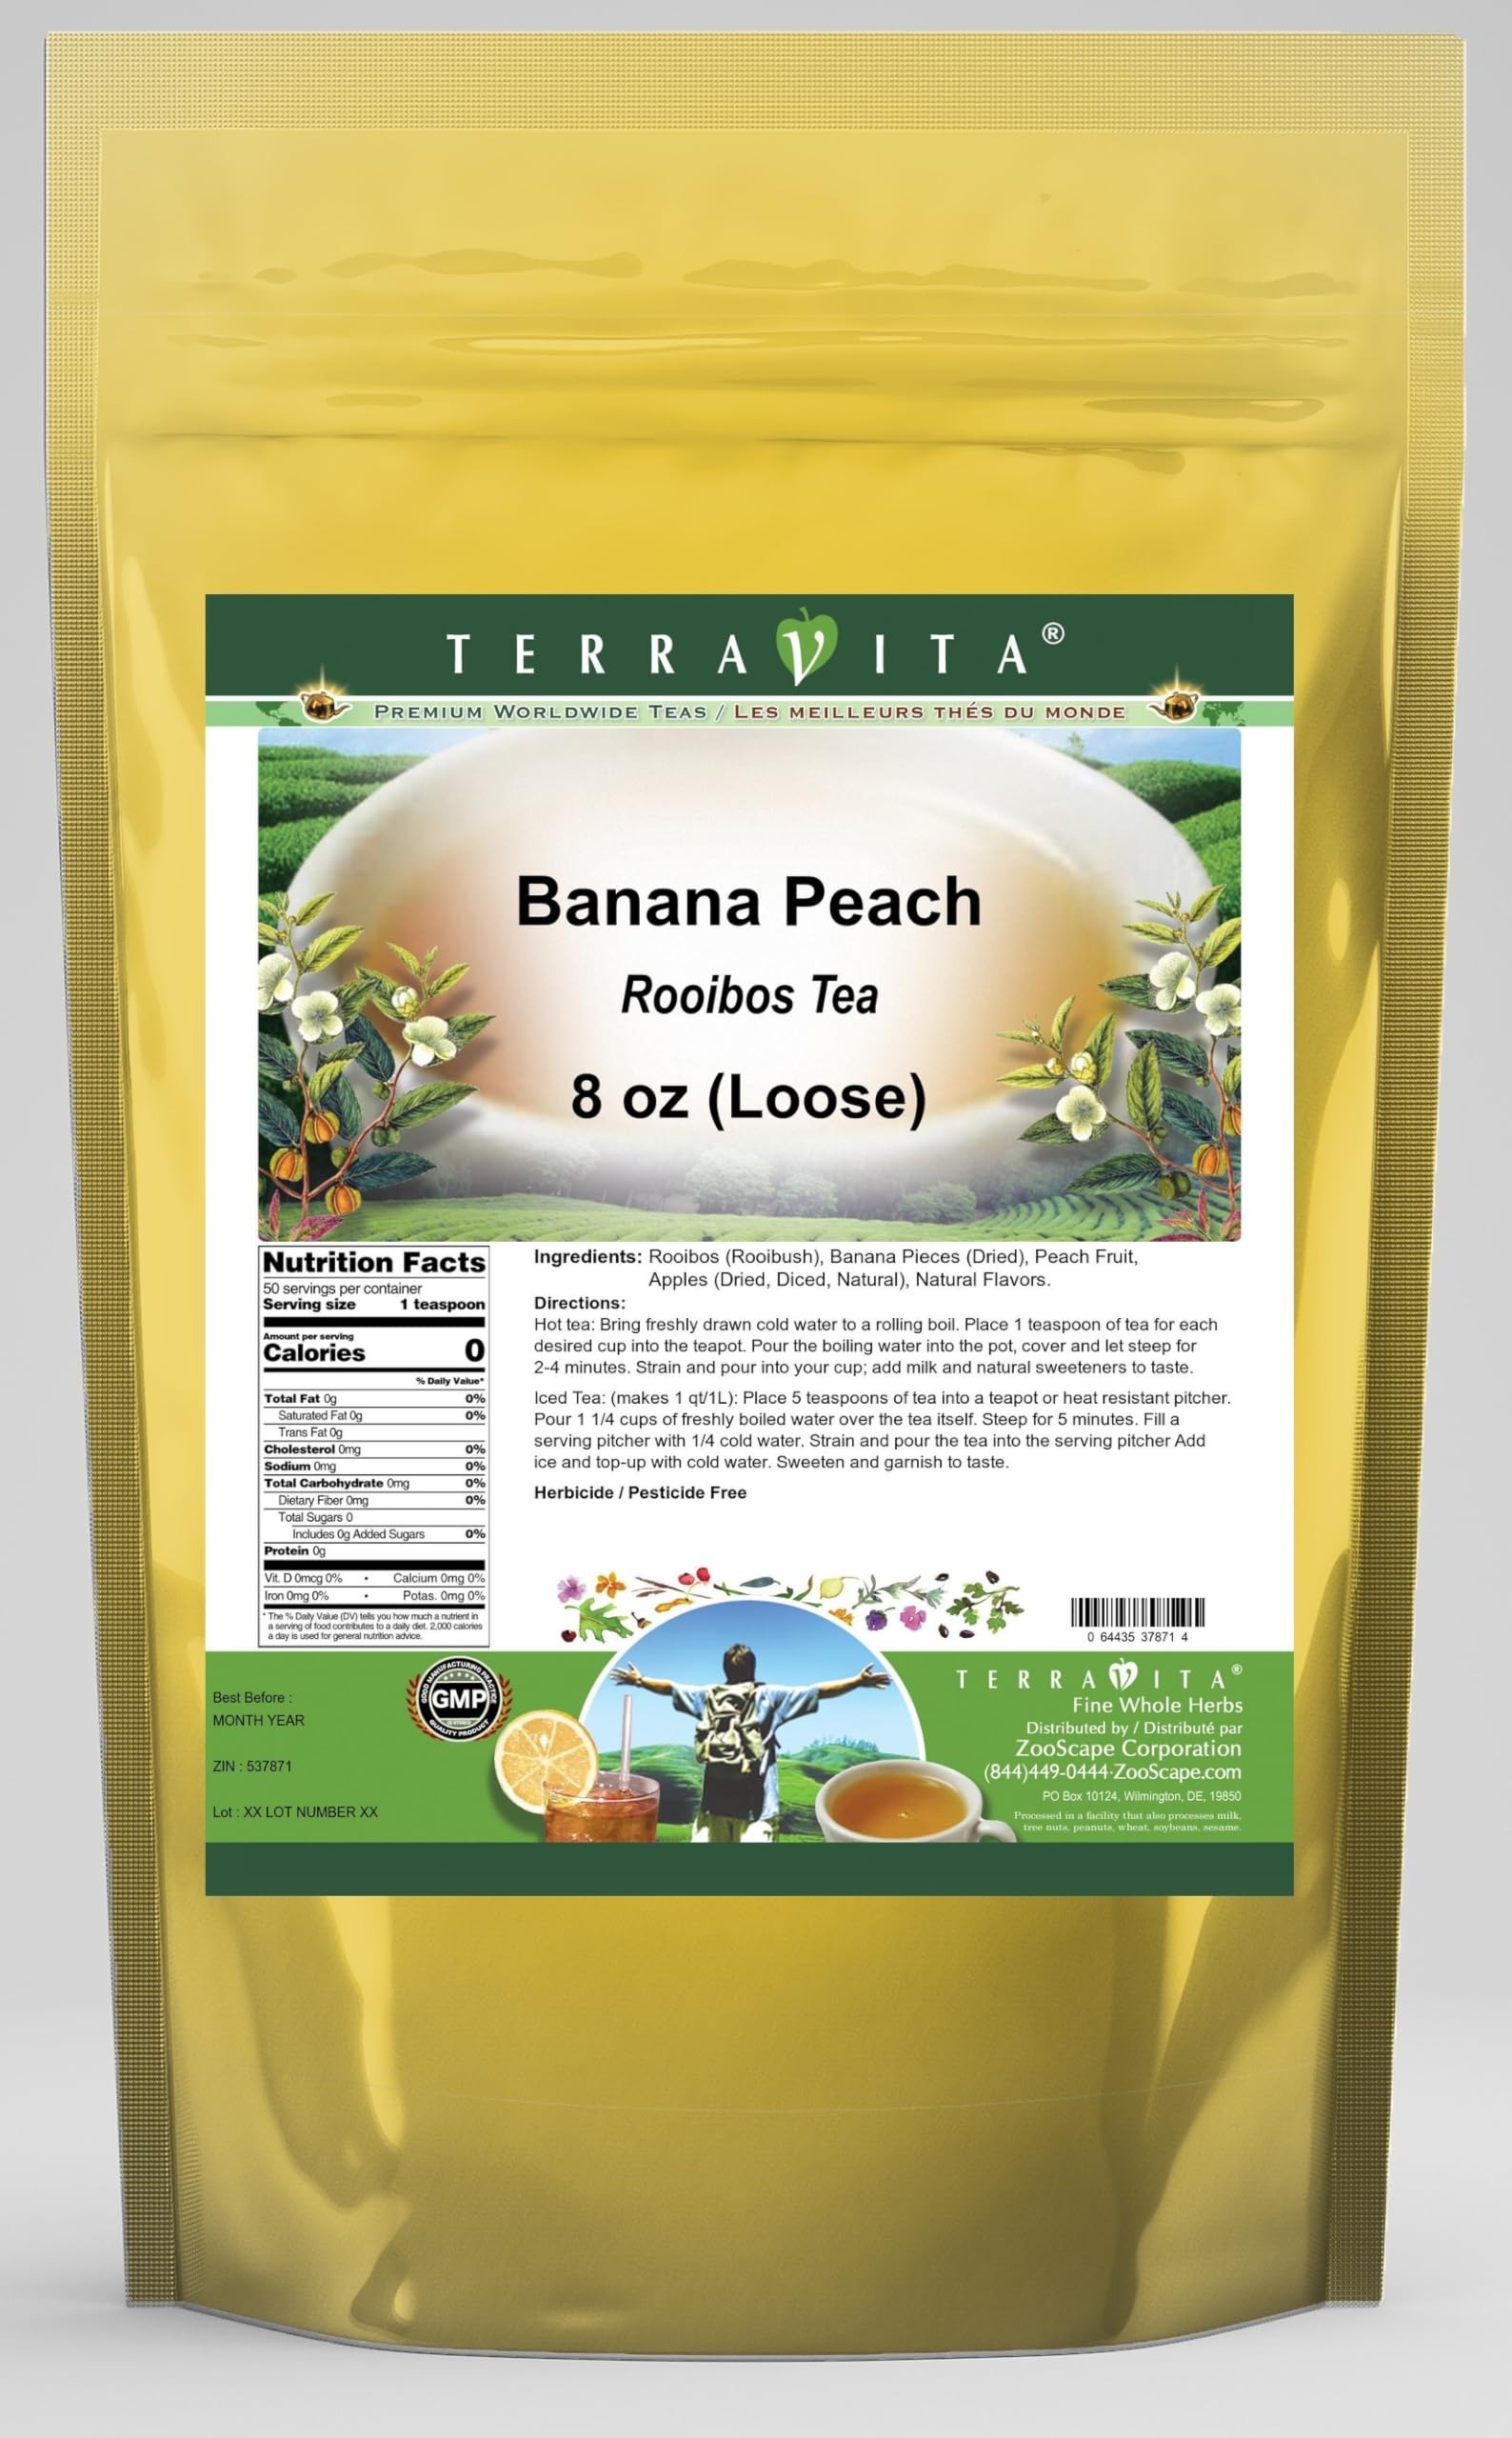
Item Name: Banana Peach Rooibos Tea (Loose) (8 oz, ZIN: 537871) - 2 Pack
Bullet Point 1: Our Banana Peach Rooibos Tea is a delightful flavored Rooibos tea with Banana Pieces, Peach Fruit and Dried Apples (Diced, Natural) that you will really enjoy! The unique Banana Peach aroma and taste is a delight! - Ingredients: Rooibos tea, Banana Pieces, Peach Fruit, Dried Apples (Diced, Natural) and Natural Banana Peach Flavor.
Bullet Point 2: No fillers.
Bullet Point 3: Manufacturer: TerraVita
Bullet Point 4: Size: 8 oz
Bullet Point 5: Loose Leaf Rooibos Tea - Packed in a convenient upright pouch!
Product Description: Our Banana Peach Rooibos Tea is a delightful flavored Rooibos tea with Banana Pieces, Peach Fruit and Dried Apples (Diced, Natural) that you will really enjoy! The unique Banana Peach aroma and taste is a delight! - Ingredients: Rooibos tea, Banana Pieces, Peach Fruit, Dried Apples (Diced, Natural) and Natural Banana Peach Flavor. - Hot tea brewing method: Bring freshly drawn cold water to a rolling boil. Place 1 teaspoon of tea for each desired cup into the teapot. Pour the boiling water into the pot, cover and let steep for 2-4 minutes. Strain and pour into your cup; add milk and natural sweeteners to taste. - Iced tea brewing method: (to make 1 liter/quart): Place 5 teaspoons of tea into a teapot or heat resistant pitcher. Pour 1 1/4 cups of freshly boiled water over the tea itself. Steep for 5 minutes. Fill a serving pitcher with 1/4 cold water. Strain and pour the tea into the serving pitcher Add ice and top-up with cold water. Sweeten and garnish to taste. - TerraVita is an exclusive line of premium-quality, natural source products that use only the finest, purest and most potent ingredients found around the world. TerraVita is hallmarked by the highest possible standards of purity, potency, stability and freshness. All of our products are prepared with the highest elements of quality control, from raw materials through the entire manufacturing process, up to and including the moment that the bottles or bags are sealed for freshness and shipped out to you. Our highest possible standards are certified by independent laboratories and backed by our personal guarantee. - TerraVita exists to meet and ensure your family's health and wellness without the harmful effects of chemicals and health products. We strive to make all of our products affordable and reliable and ar
Value: 16.0
Unit: Ounce

Price: 55.93